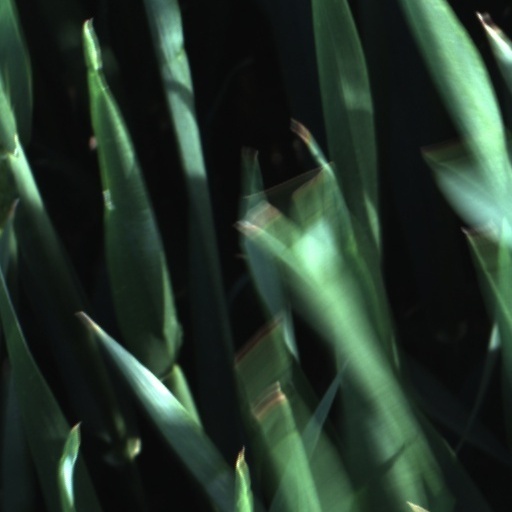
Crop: wheat